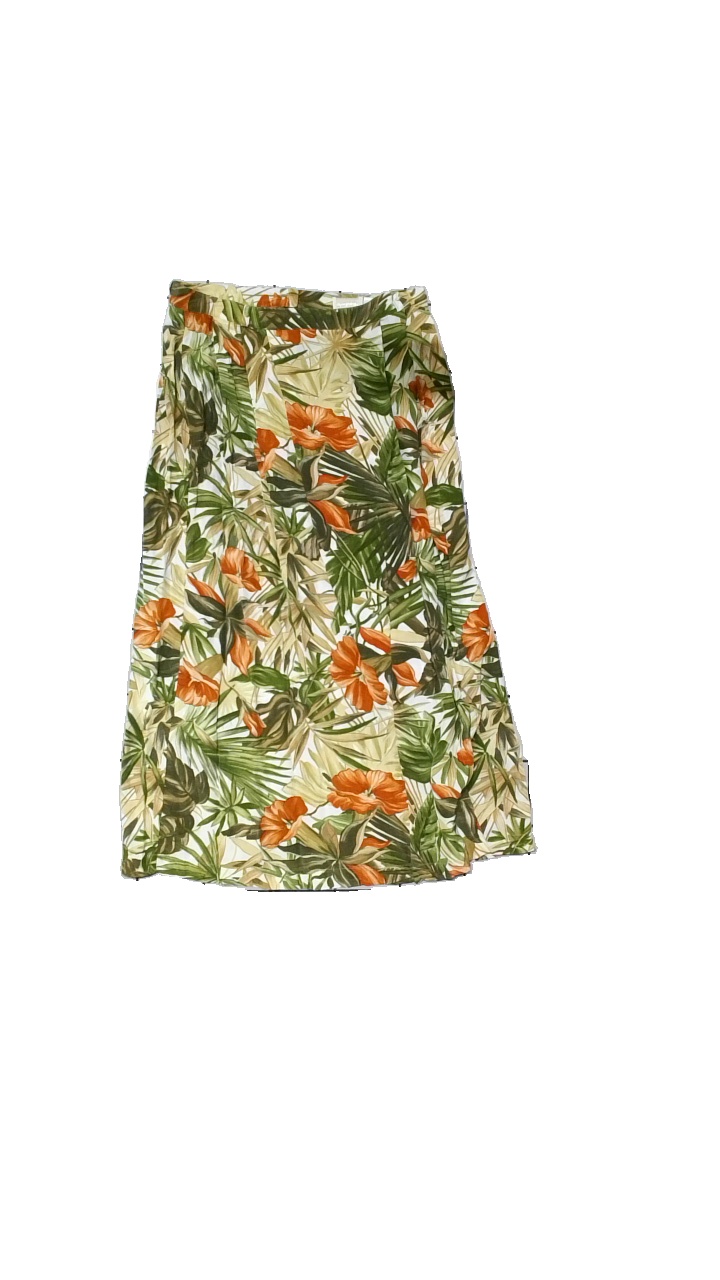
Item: Skirt (Ladies)
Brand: Twilfit
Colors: Green, Orange
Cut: Long, Loose
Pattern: Floral print
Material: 100% viscose
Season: Summer
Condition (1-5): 4
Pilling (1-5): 4
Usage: Reuse
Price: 50-100